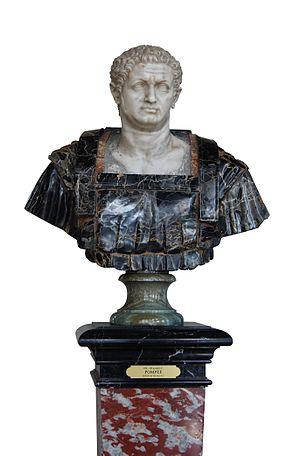
La Guerre civile est une pièce en trois actes d'Henry de Montherlant écrite en 1957. Elle est jouée sous sa forme définitive en 1965.